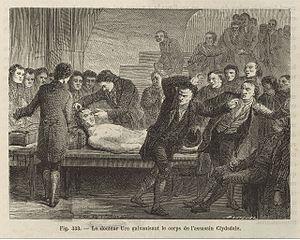
En physique et chimie, le galvanisme est le processus de création d'un courant électrique par réaction chimique d'oxydo-réduction, typiquement entre deux espèces chimiques de potentiels redox différents.